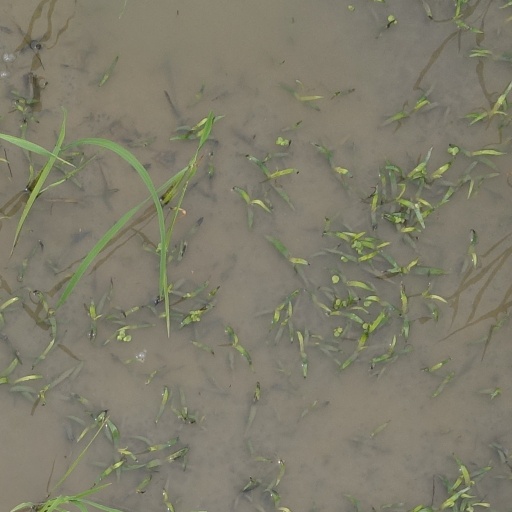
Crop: rice